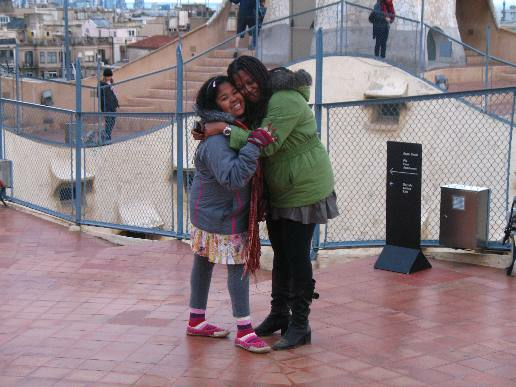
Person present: Yes